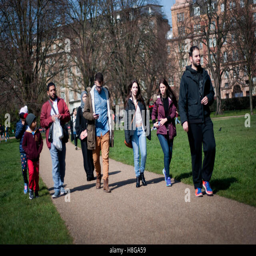
people walking in a park